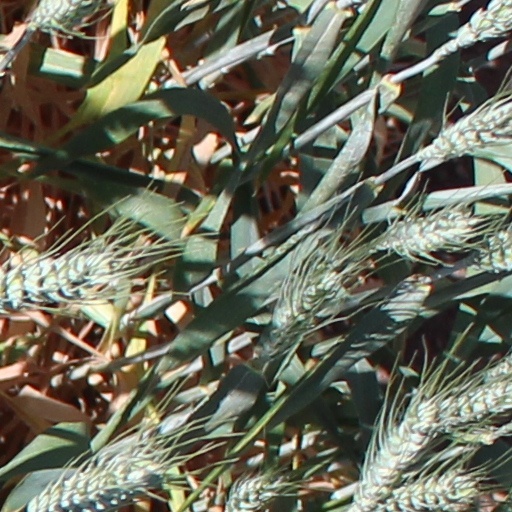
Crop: wheat